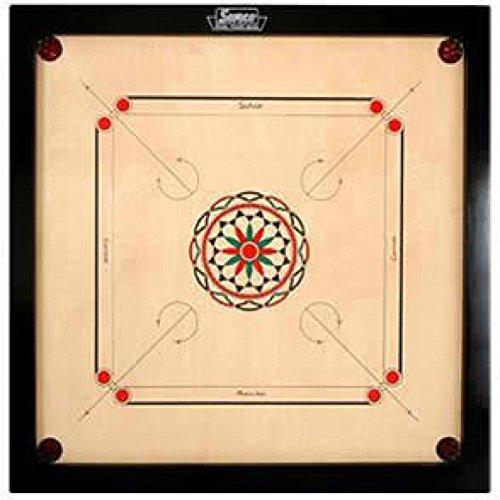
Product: Surco Classic Carrom Board with Coins and Striker, 8mm Full Size
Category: Toys & Games | Games & Accessories | Board Games
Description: Surco Ellora Carom Board.
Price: $81.58
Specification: ProductDimensions:33x33x3.5inches|ItemWeight:22.6pounds|ShippingWeight:23.3pounds(Viewshippingratesandpolicies)|DomesticShipping:ItemcanbeshippedwithinU.S.|InternationalShipping:ThisitemcanbeshippedtoselectcountriesoutsideoftheU.S.LearnMore|ASIN:B004LYKF5Q|Itemmodelnumber:Classic|Manufacturerrecommendedage:12months-7years